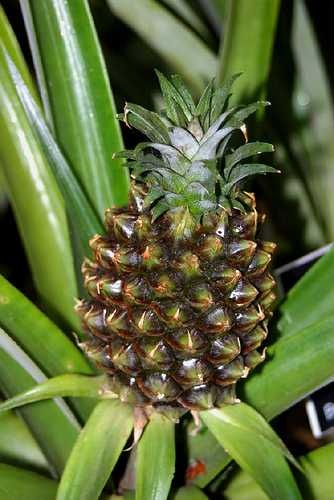
Label: Pineapple